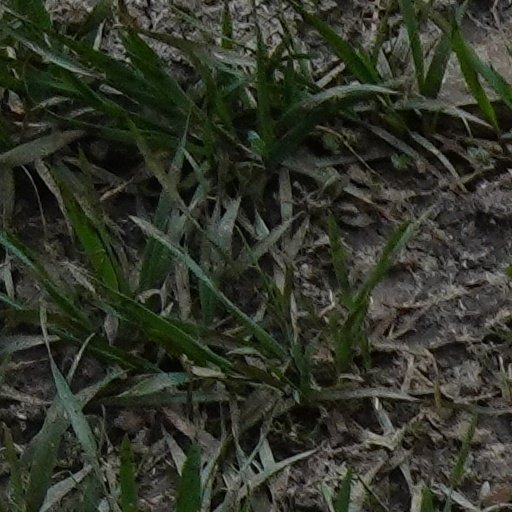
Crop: wheat